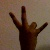
The image shows a hand gesture representing the number 7 in Indian Sign Language.